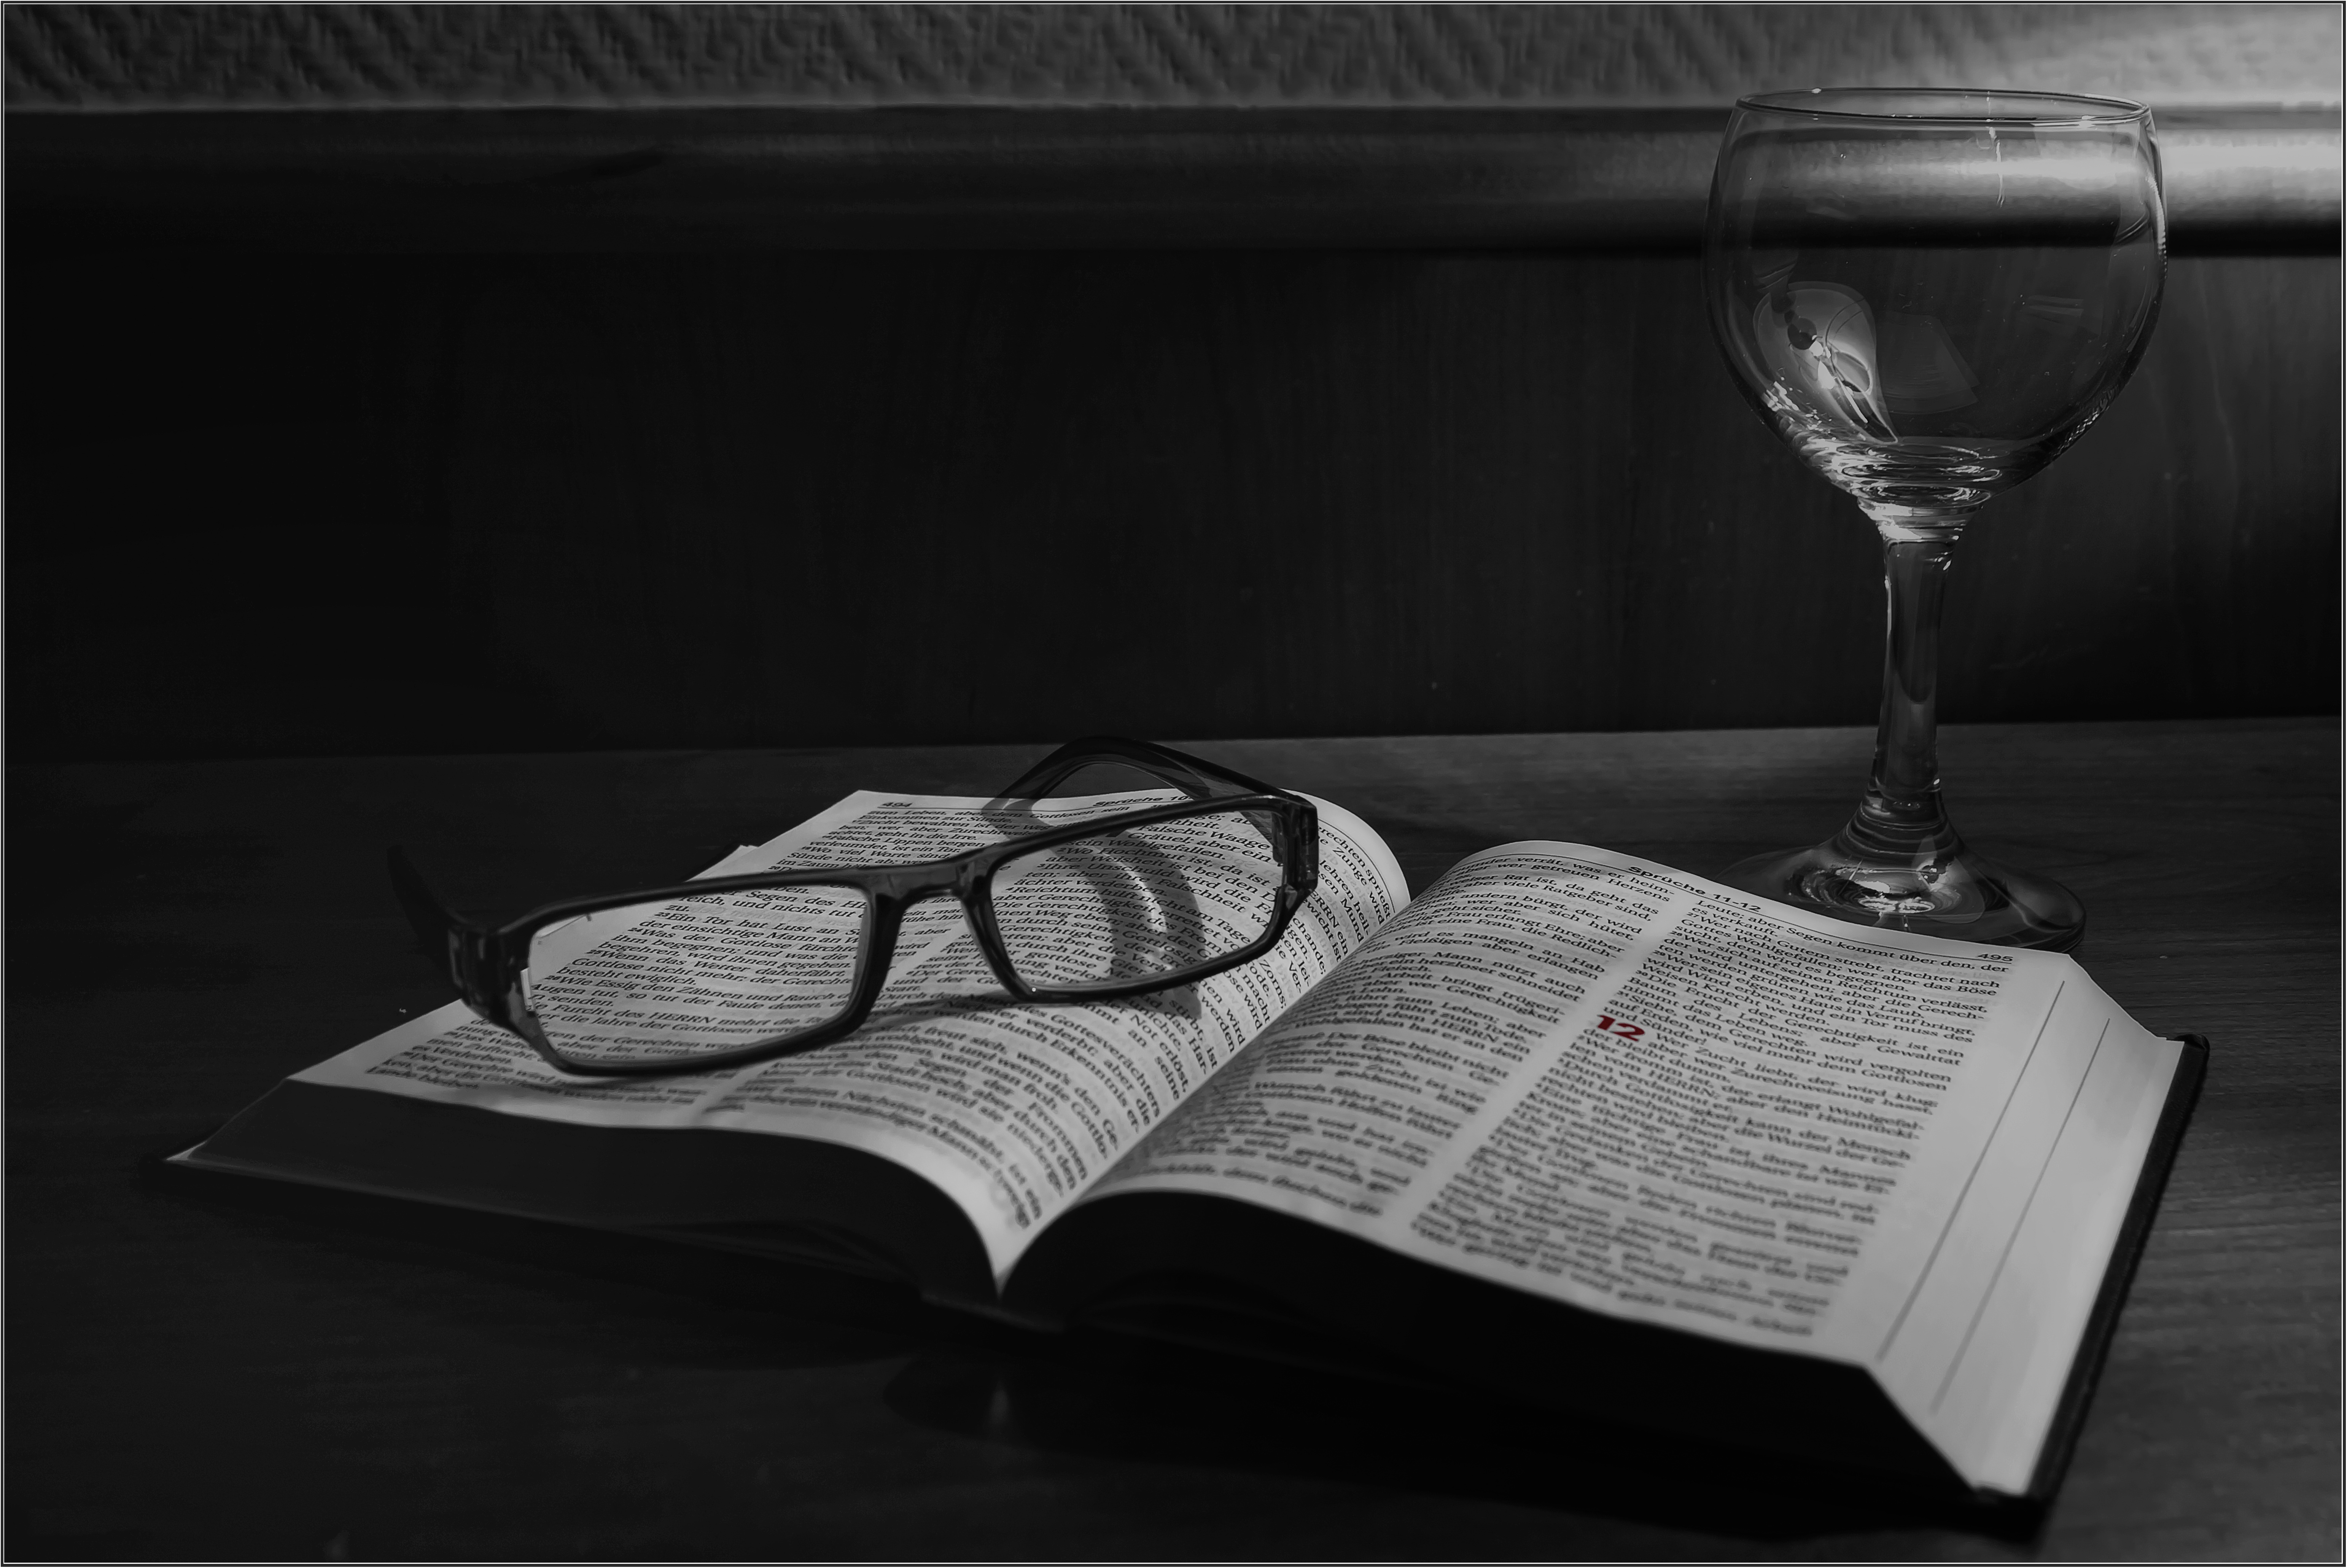
table, book, read, black and white, white, rest, black, furniture, monochrome, paper, still life, bible, brand, pages, literature, study, library, design, books, glasses, browse, book pages, book goggles, still life photography, monochrome photography